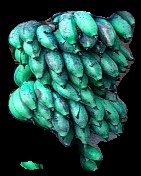
Variety: rasbale
Grade: grade3